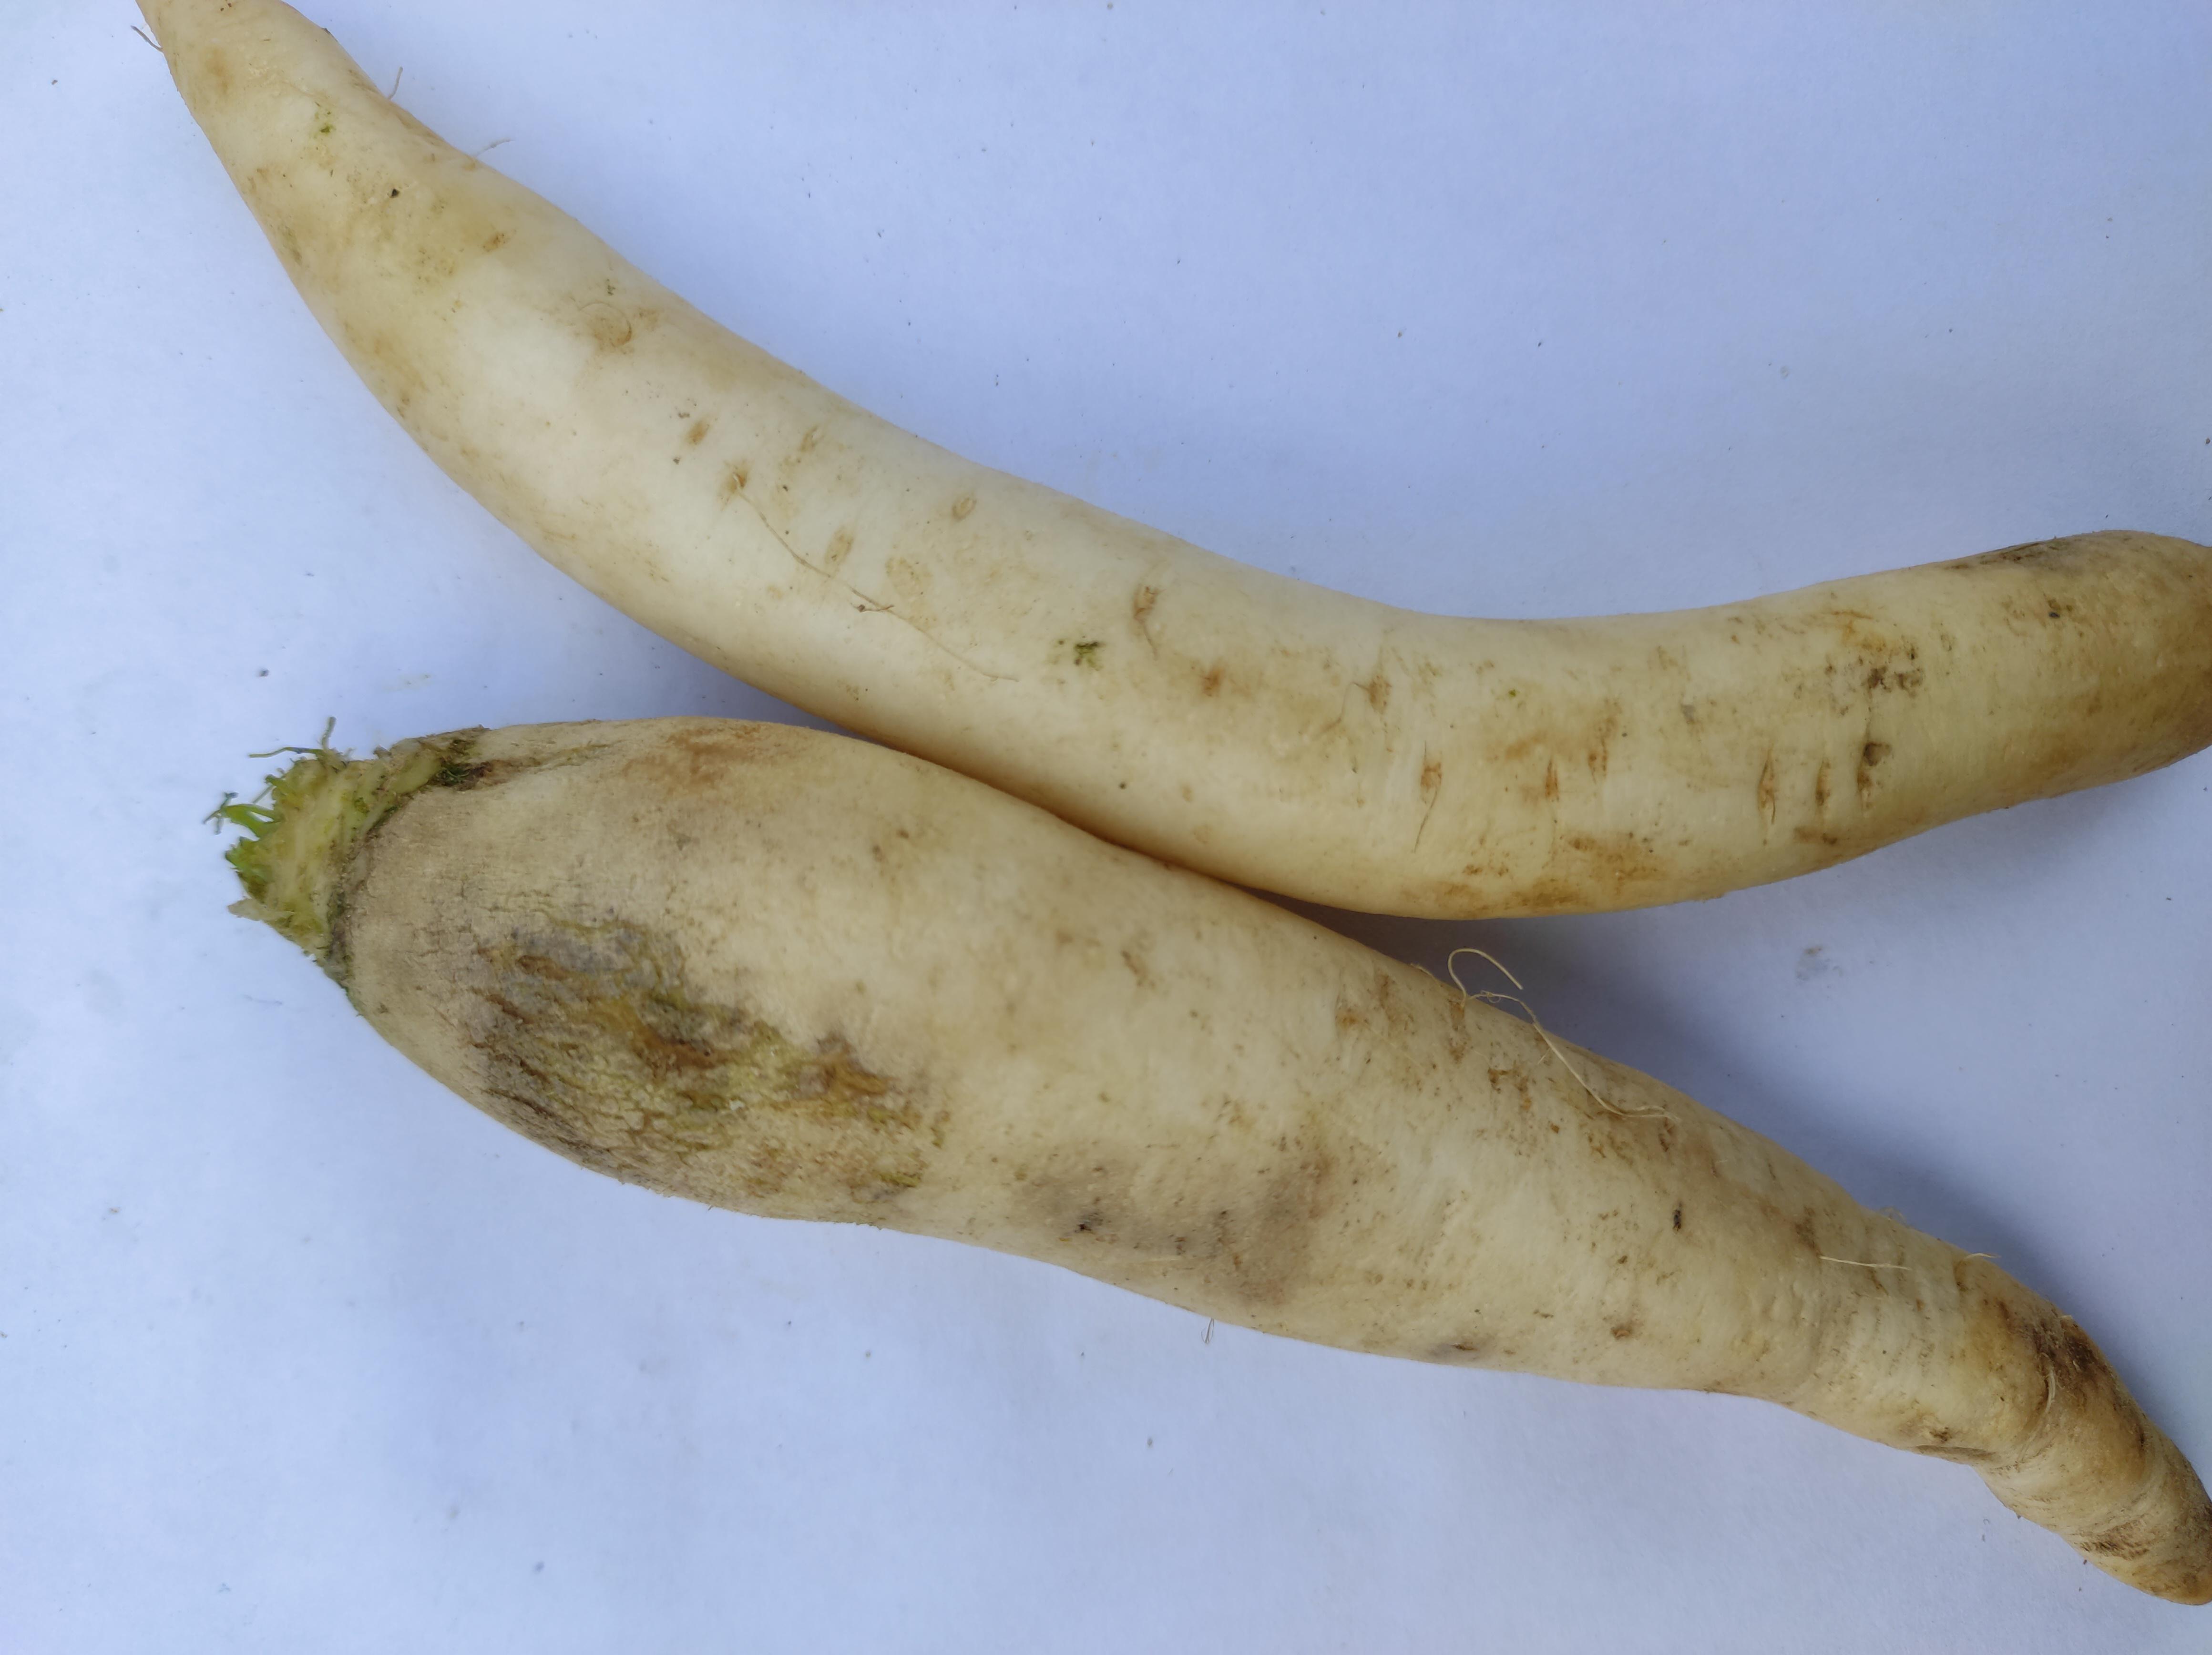
Label: Radish